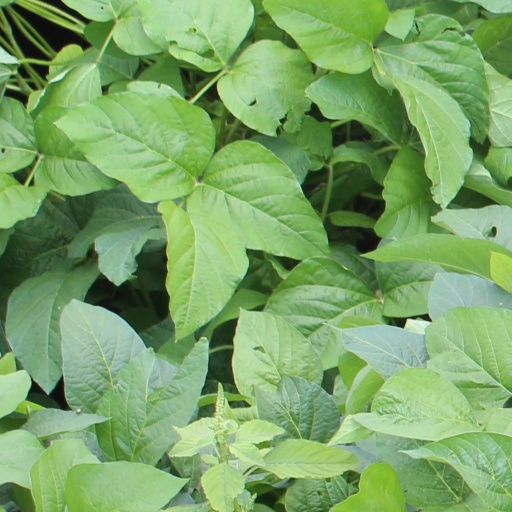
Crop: soybean